Chinese Odyssey 2002

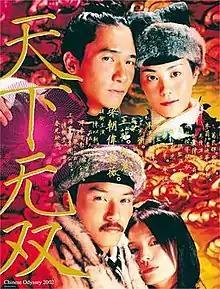
DVD cover of Chinese Odyssey 2002

Chinese Odyssey 2002 is a 2002 Hong Kong mo lei tau musical film written and directed by Jeffrey Lau and produced by Wong Kar-wai. It stars Tony Leung Chiu-Wai, Faye Wong, Zhao Wei and Chang Chen. It is a parody of the 1959 Huangmei opera film "The Kingdom and the Beauty", with virtually the same characters. It was released during the Chinese New Year, following the practice of the Hong Kong movie industry to boost comedy ticket sales during the holiday season.